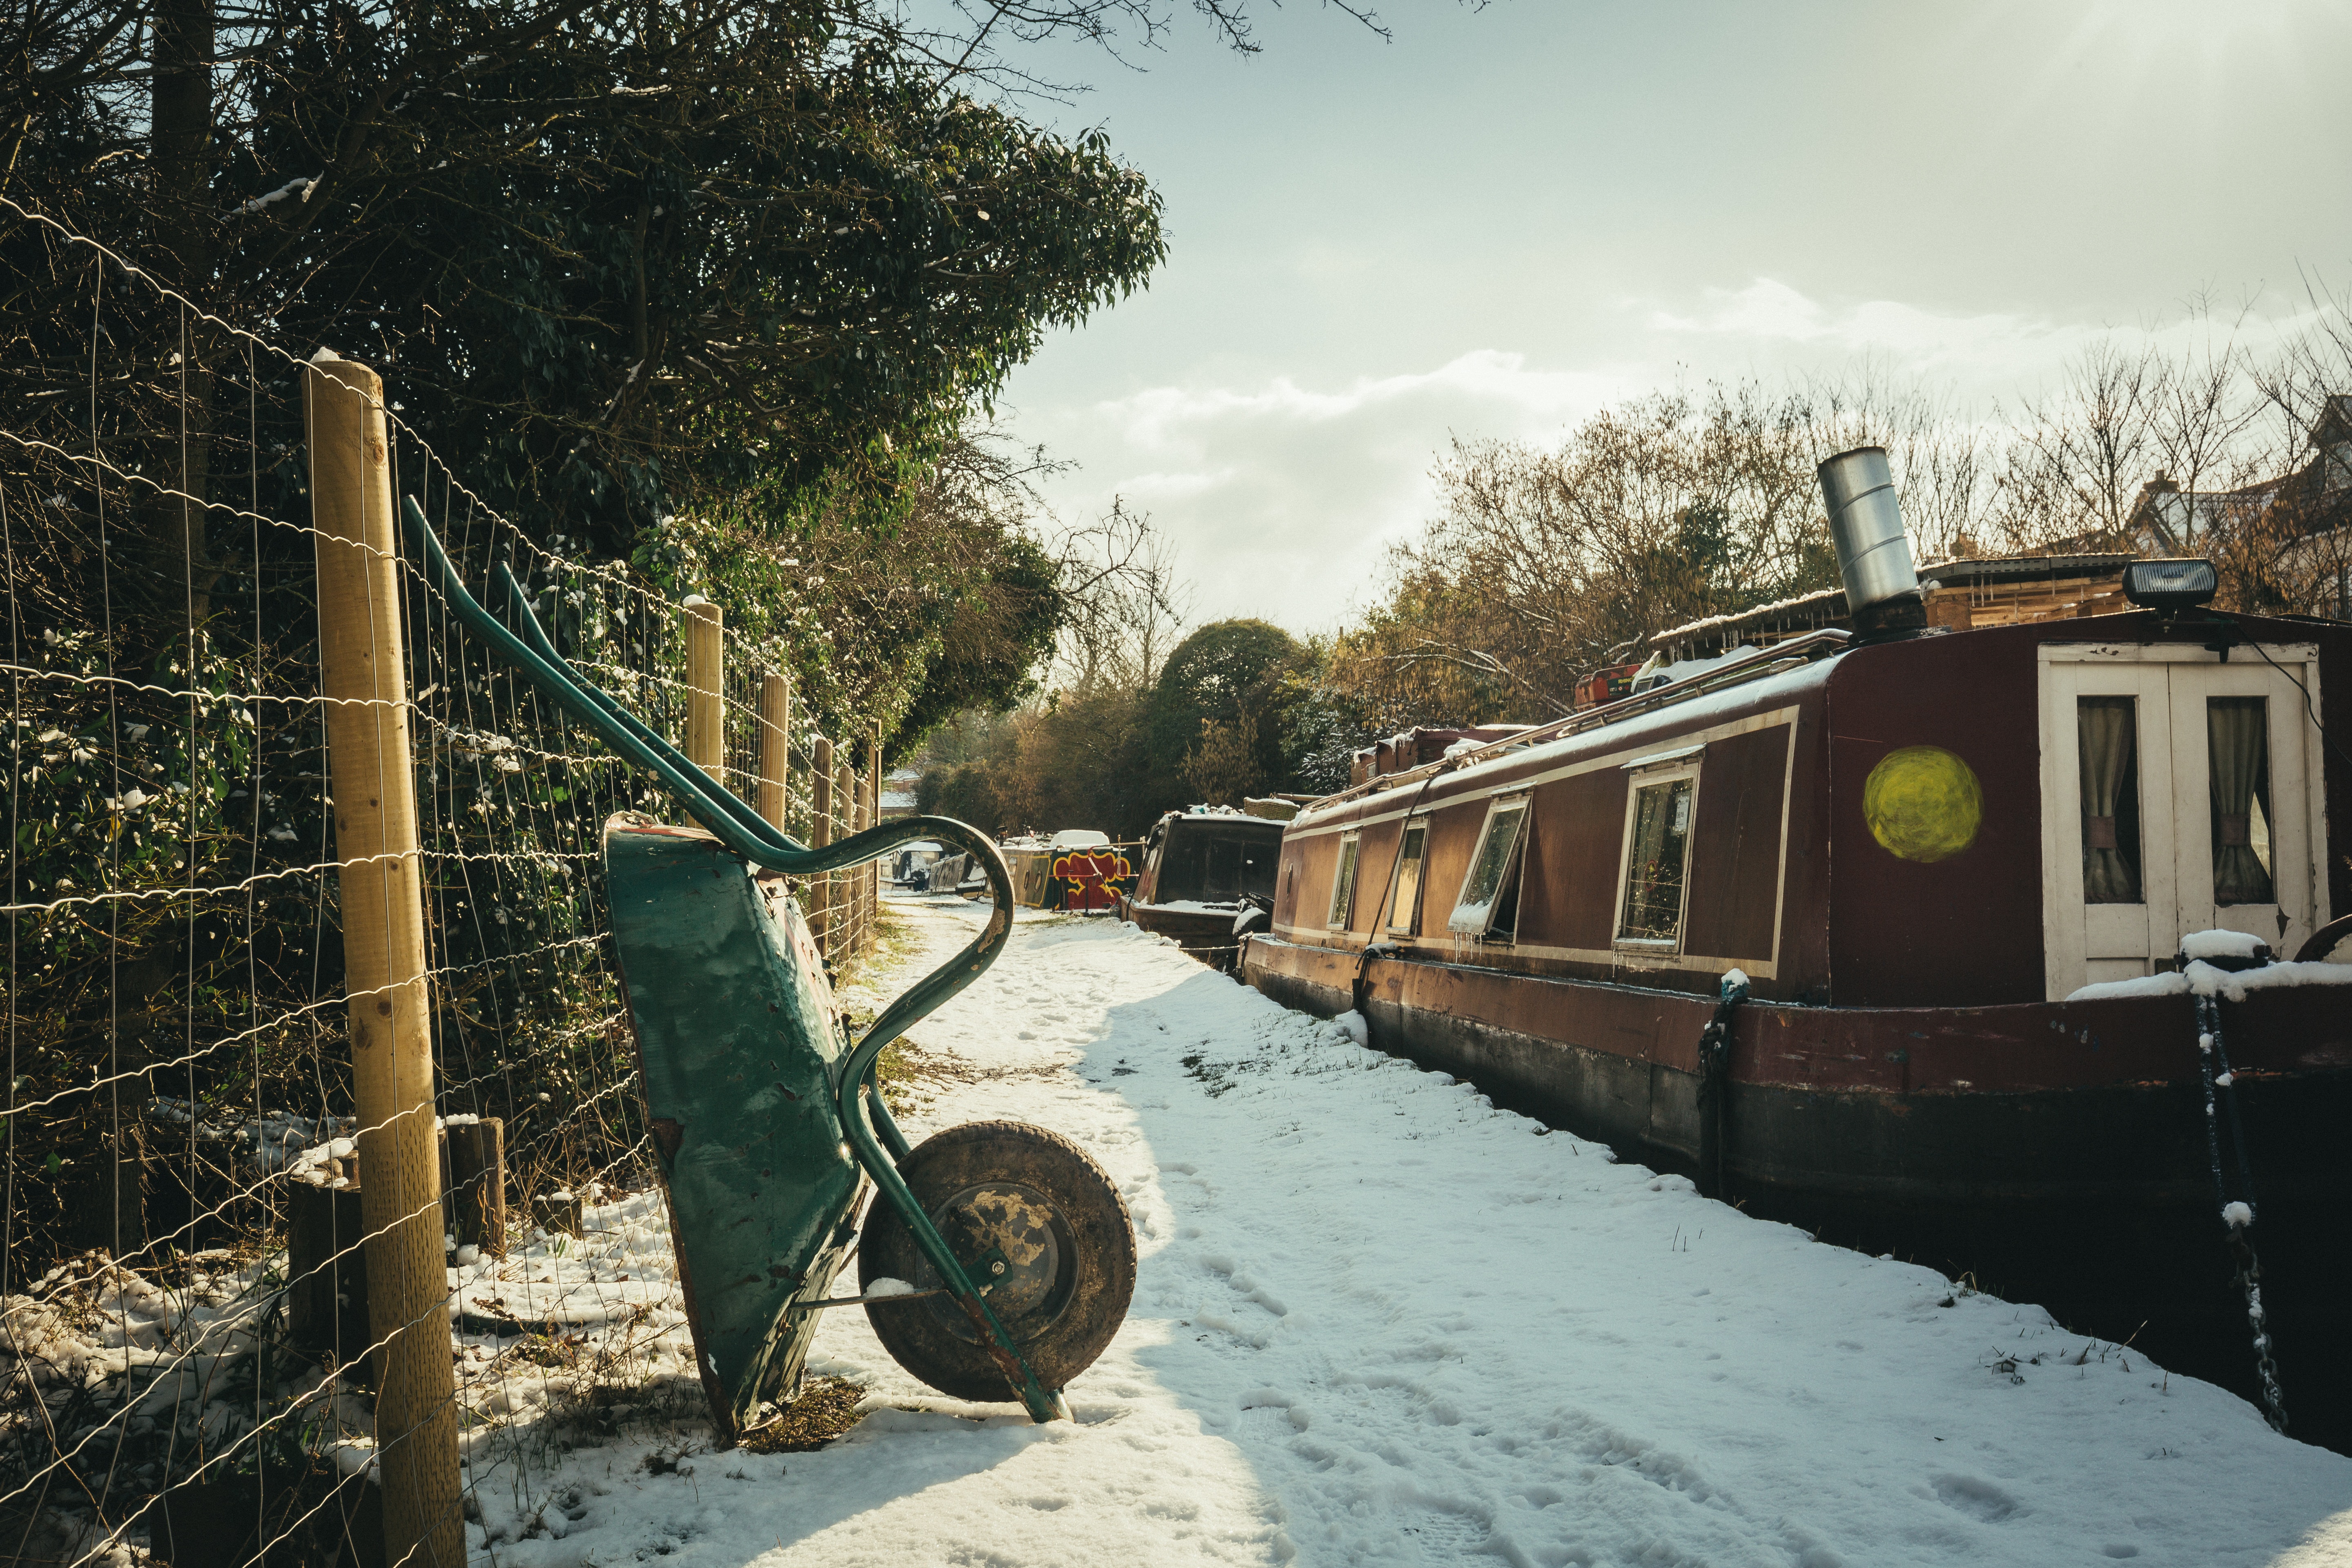
motor vehicle, mode of transport, transport, snow, tree, tire, wheel, winter, waterway, automotive tire, vehicle, canal, automotive wheel system, house, plant, home